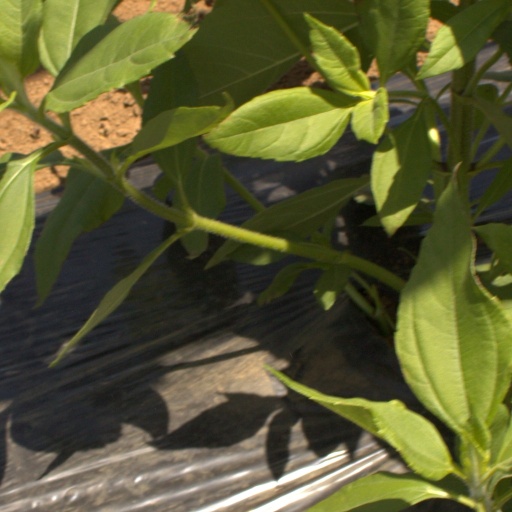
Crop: Jerusalem artichoke